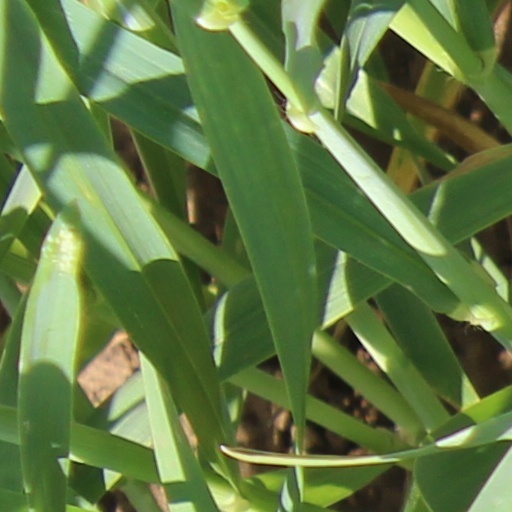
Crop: wheat